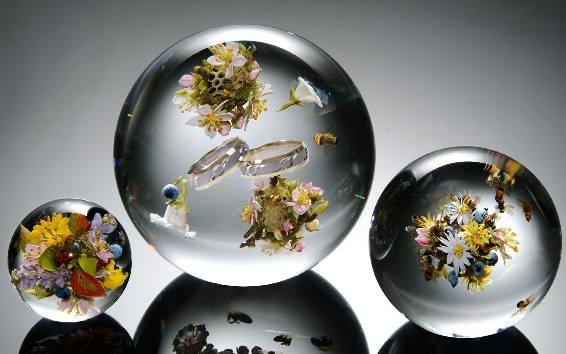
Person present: No